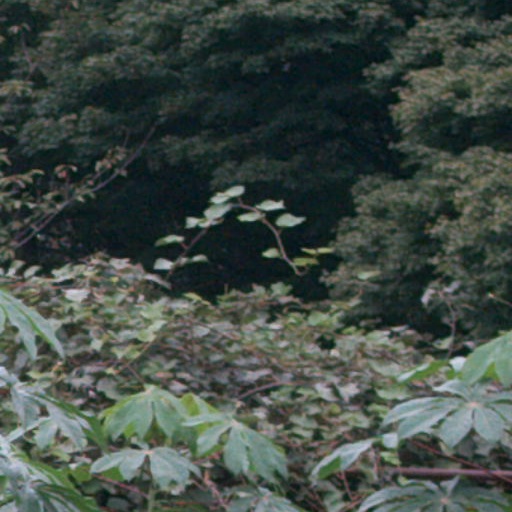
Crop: cassava